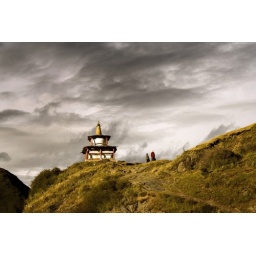
stupa for a dead person on top of a mountain in Sichuan